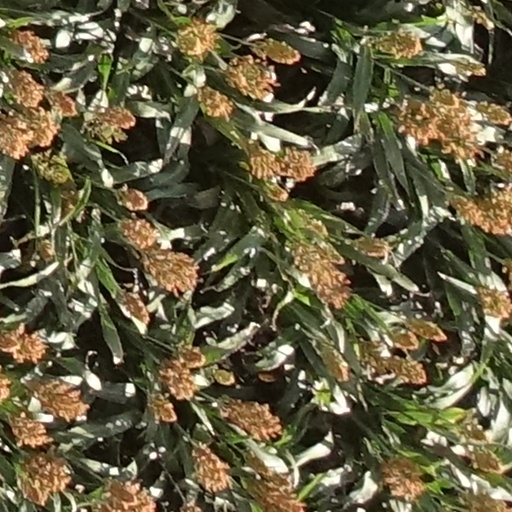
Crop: sorghum